Describe the emotion expressed in this image:  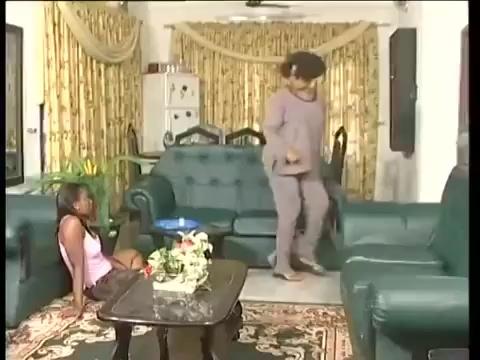
This person displays Pain, valence and arousal with low intensity.